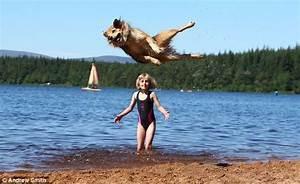
dog